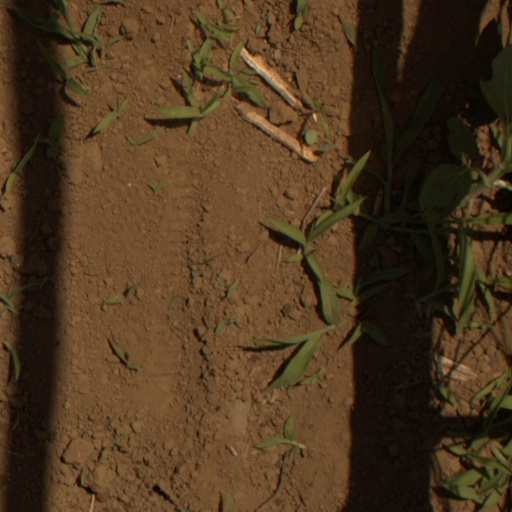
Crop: Jerusalem artichoke